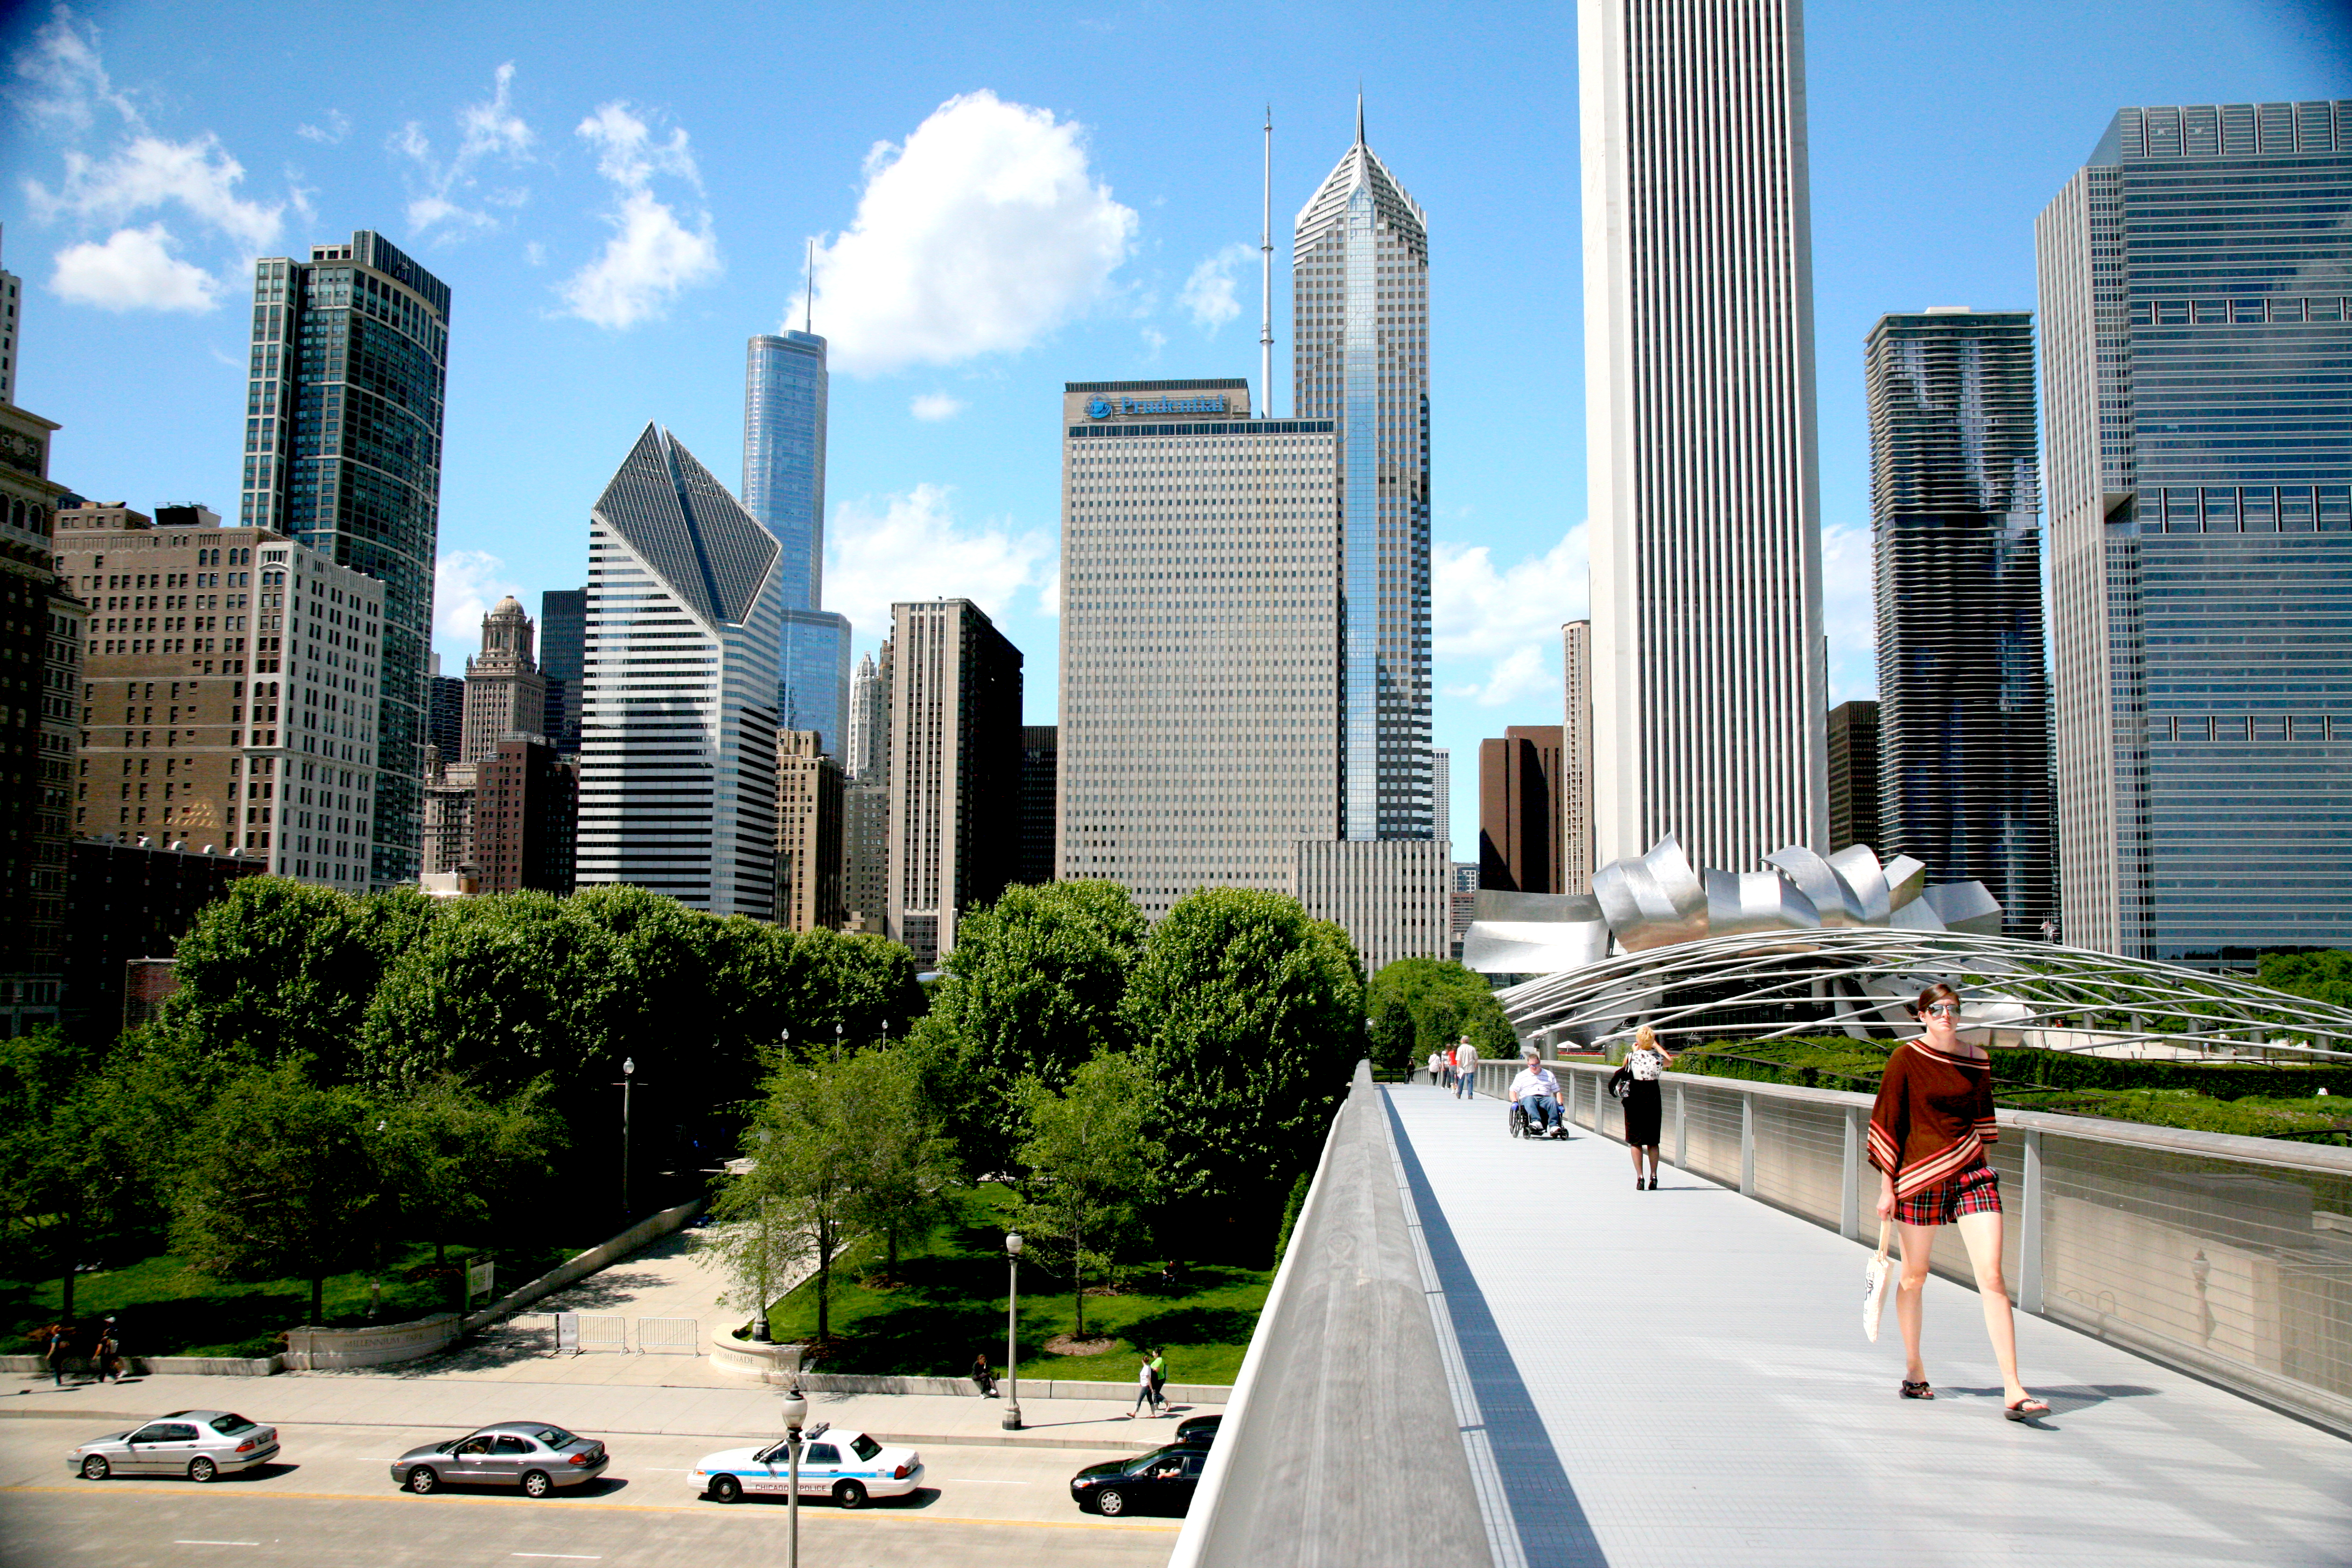
pedestrian, cloud, architecture, bridge, skyline, street, building, city, skyscraper, cityscape, downtown, tower, plaza, canon, park, landmark, chicago, tower block, nuages, aqua, illinois, fountain, 5d, passerelle, urbanlandscape, headquarters, canon5d, metropolis, condominium, skycraper, neighbourhood, millenniumpark, clats, bridgeway, aontower, jeannegang, trumptower, renzopiano, nicholsbridgeway, monroestreet, urban area, residential area, geographical feature, human settlement, metropolitan area